1998 Atlantic hurricane season

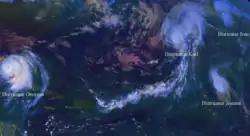
Four hurricanes were simultaneously active on September 26 – Georges, Ivan, Karl, and Jeanne.

The Atlantic hurricane season officially began on June 1, 1998, with the first tropical cyclone developing on July 27. It was an above average season in which 14 tropical cyclones formed. All fourteen depressions attained tropical storm status and ten of these became a hurricane. Three hurricanes further intensified into major hurricanes. The dissipation of an El Niño in April and the development of a La Niña by June was attributed to the above average activity. Three hurricanes and three tropical storms made landfall during the season and caused at least 19,618 deaths and nearly $17.1 billion in damage. Hurricane Danielle also caused damage, although it never made landfall. The last storm of the season, Hurricane Nicole, dissipated on December 1, which was the day after the official season ending on November 30.